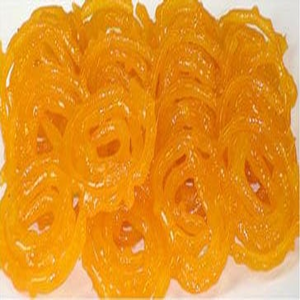
Dish: jalebi